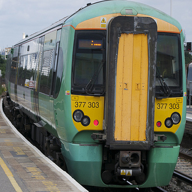
Vehicle type: Trains